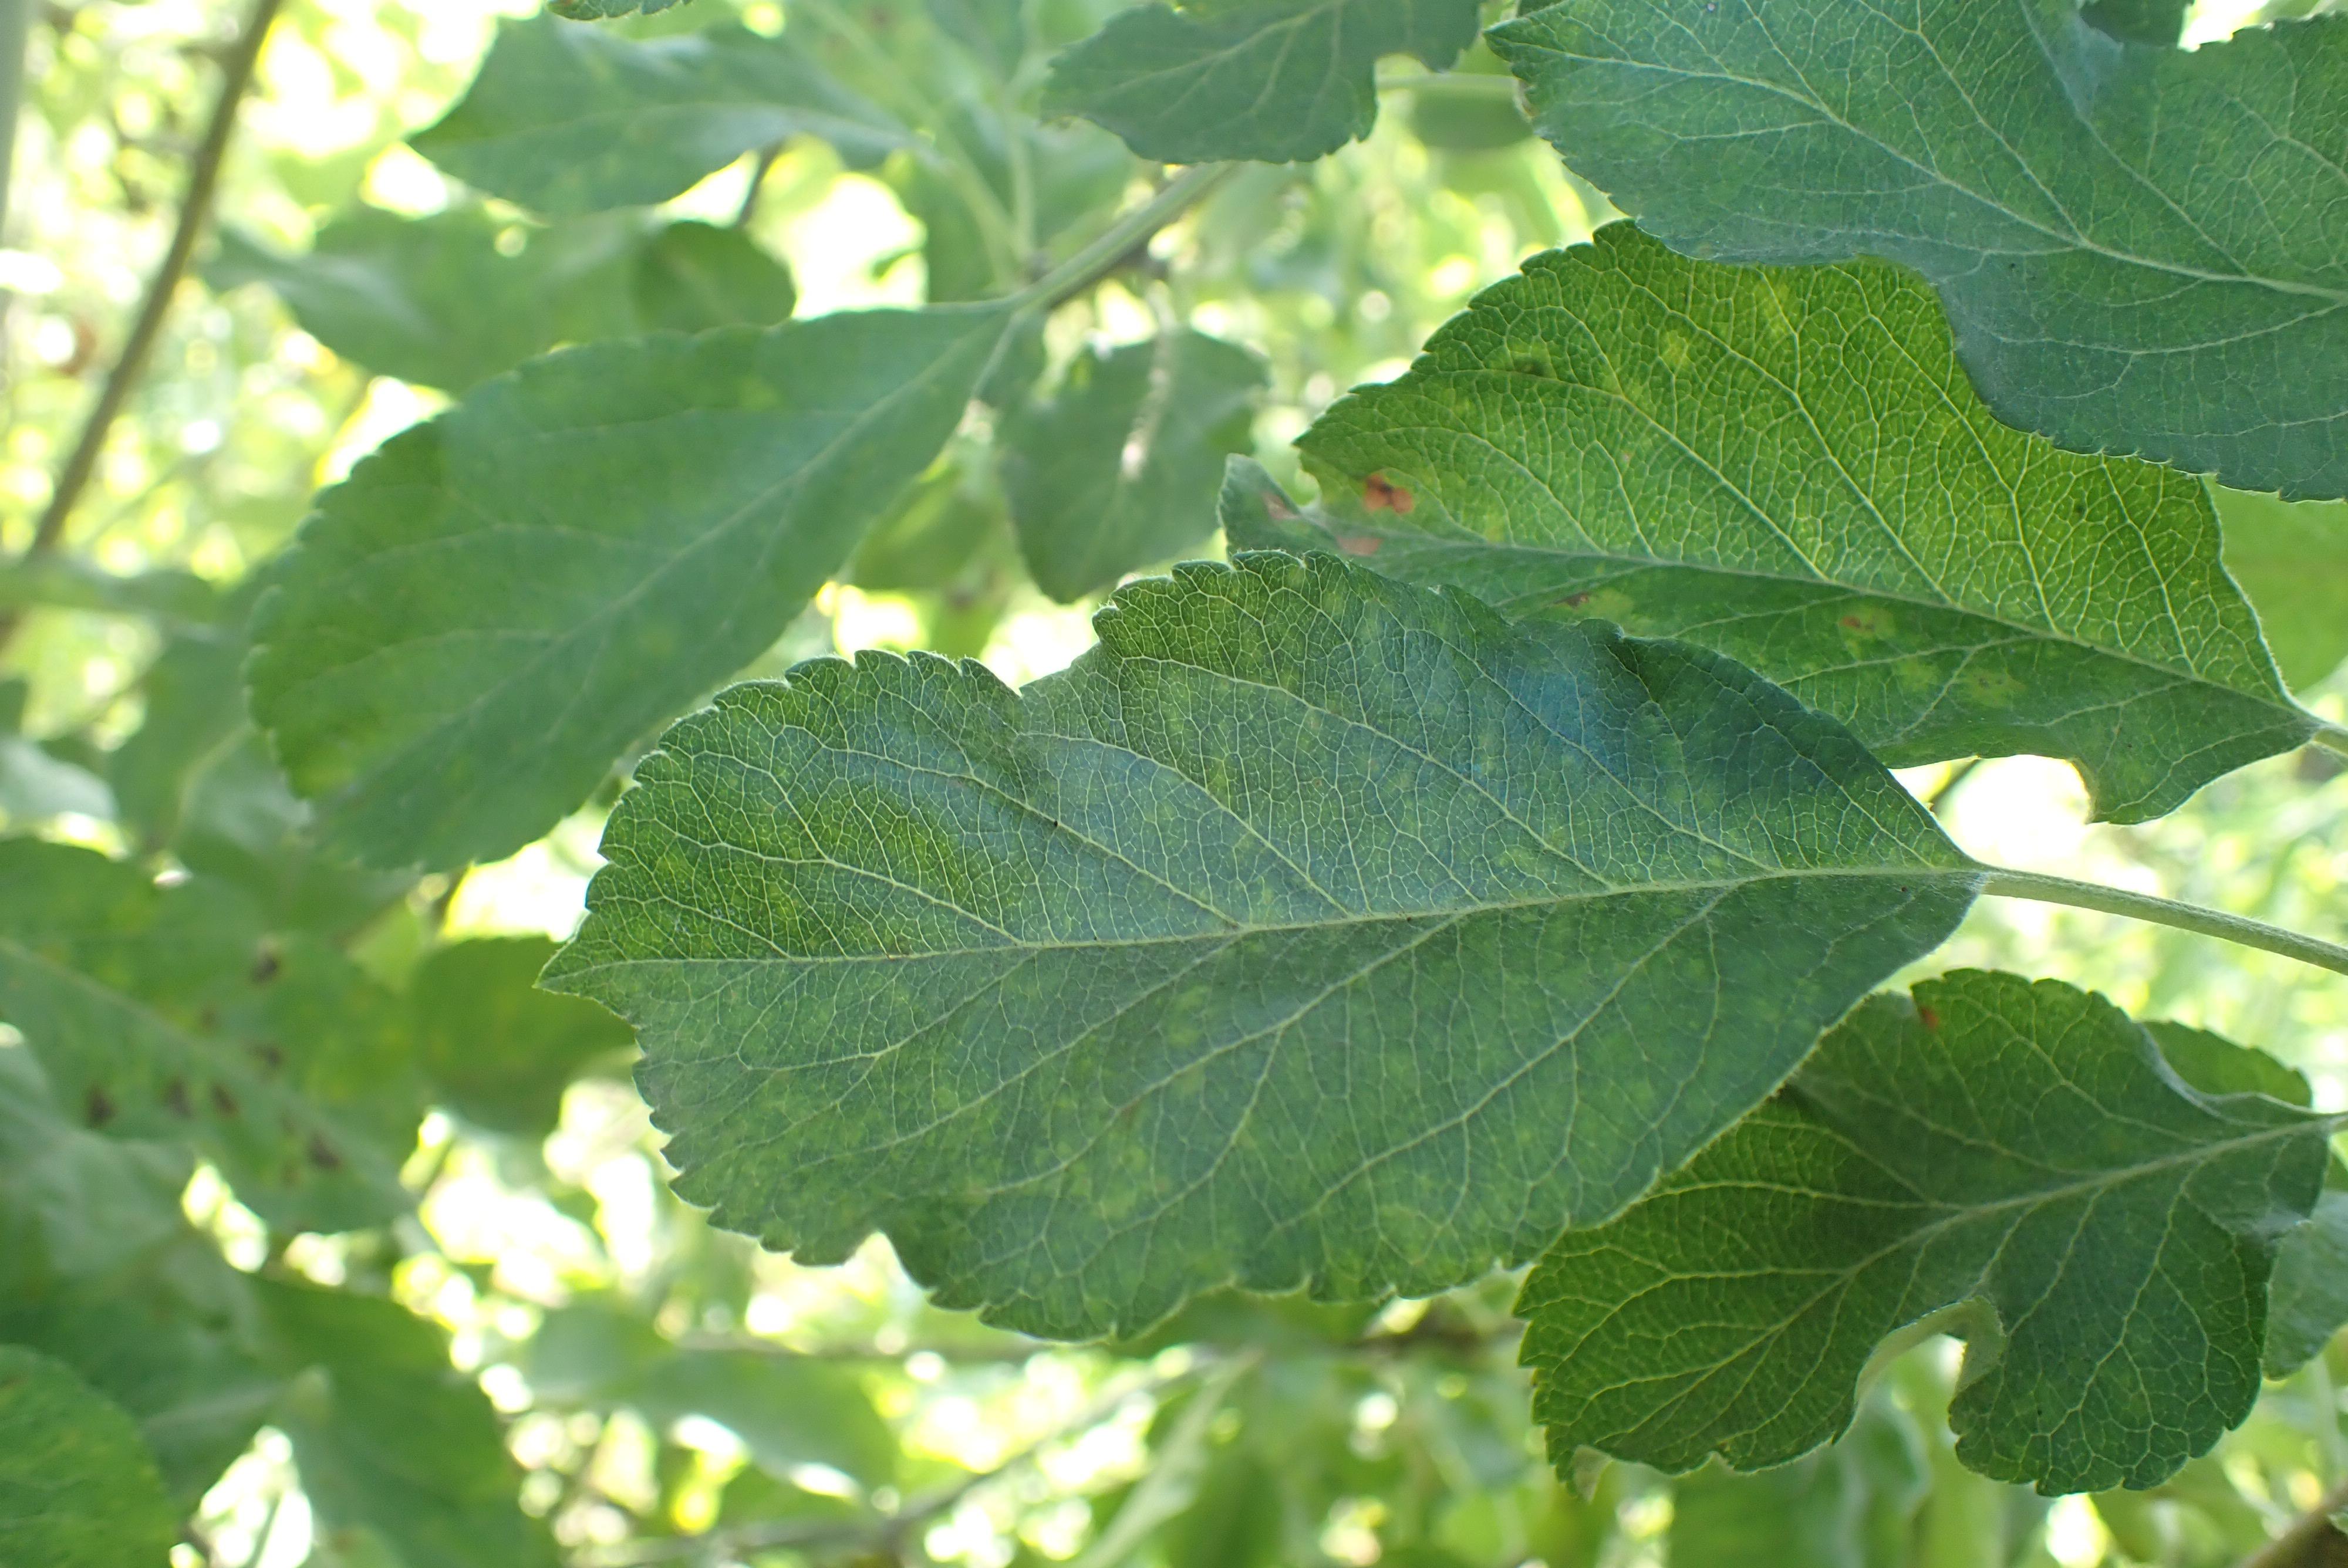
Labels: scab